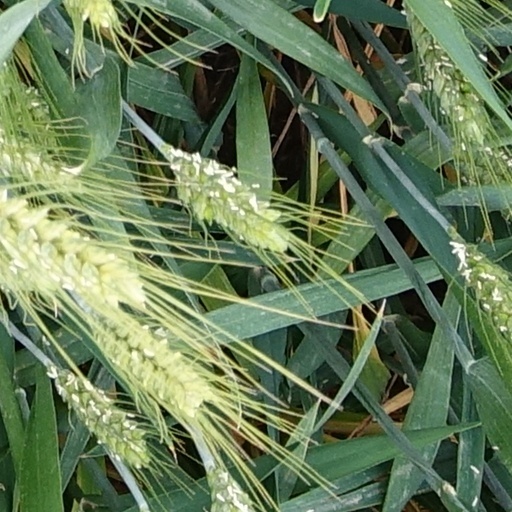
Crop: wheat